Barbara Jeziorkowska

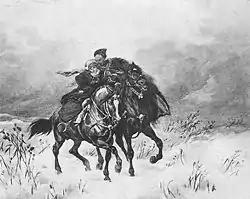
Azja tries to abduct Basia, by Juliusz Kossak

In 1672 Barbara and her husband went to Chreptiów, near Kamianets-Podilskyi. They met there Azja, a Tartar who served Poland as a soldier. The man fell in love with Barbara. She was unaware of it, she thought that he wanted to marry Ewa Nowowiejska. Azja tried to abduct Barbara but he failed. She managed to flee on a horse. She wandered around for a few days and eventually she got to Chreptiów. She was exhausted and sick, but recovered.